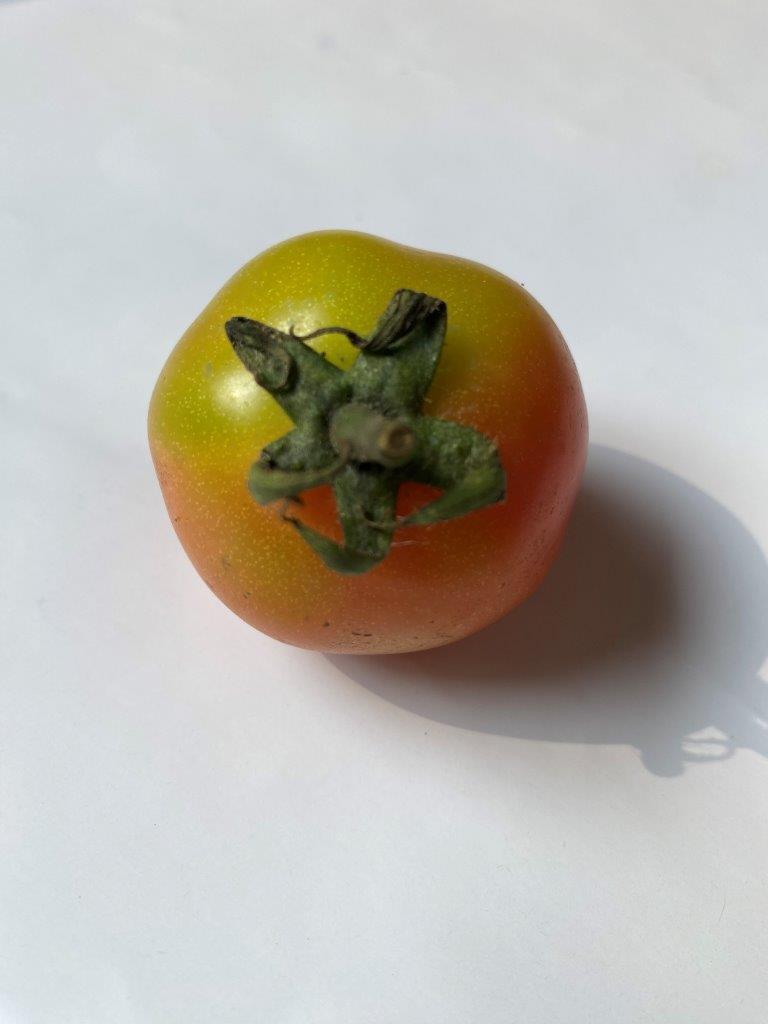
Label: Fresh